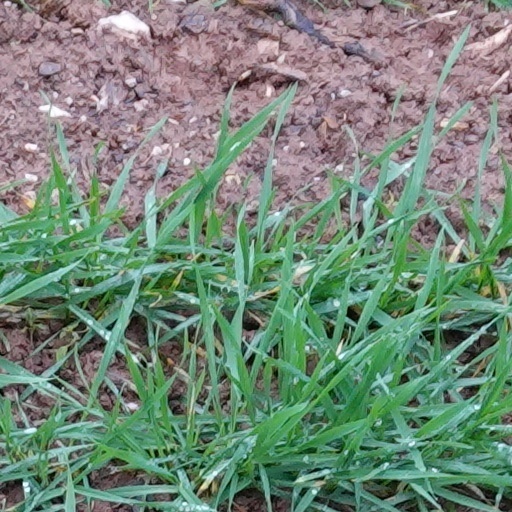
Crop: wheat